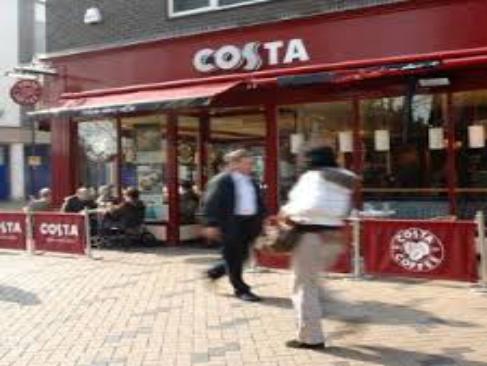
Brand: Costa Coffee
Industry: Food